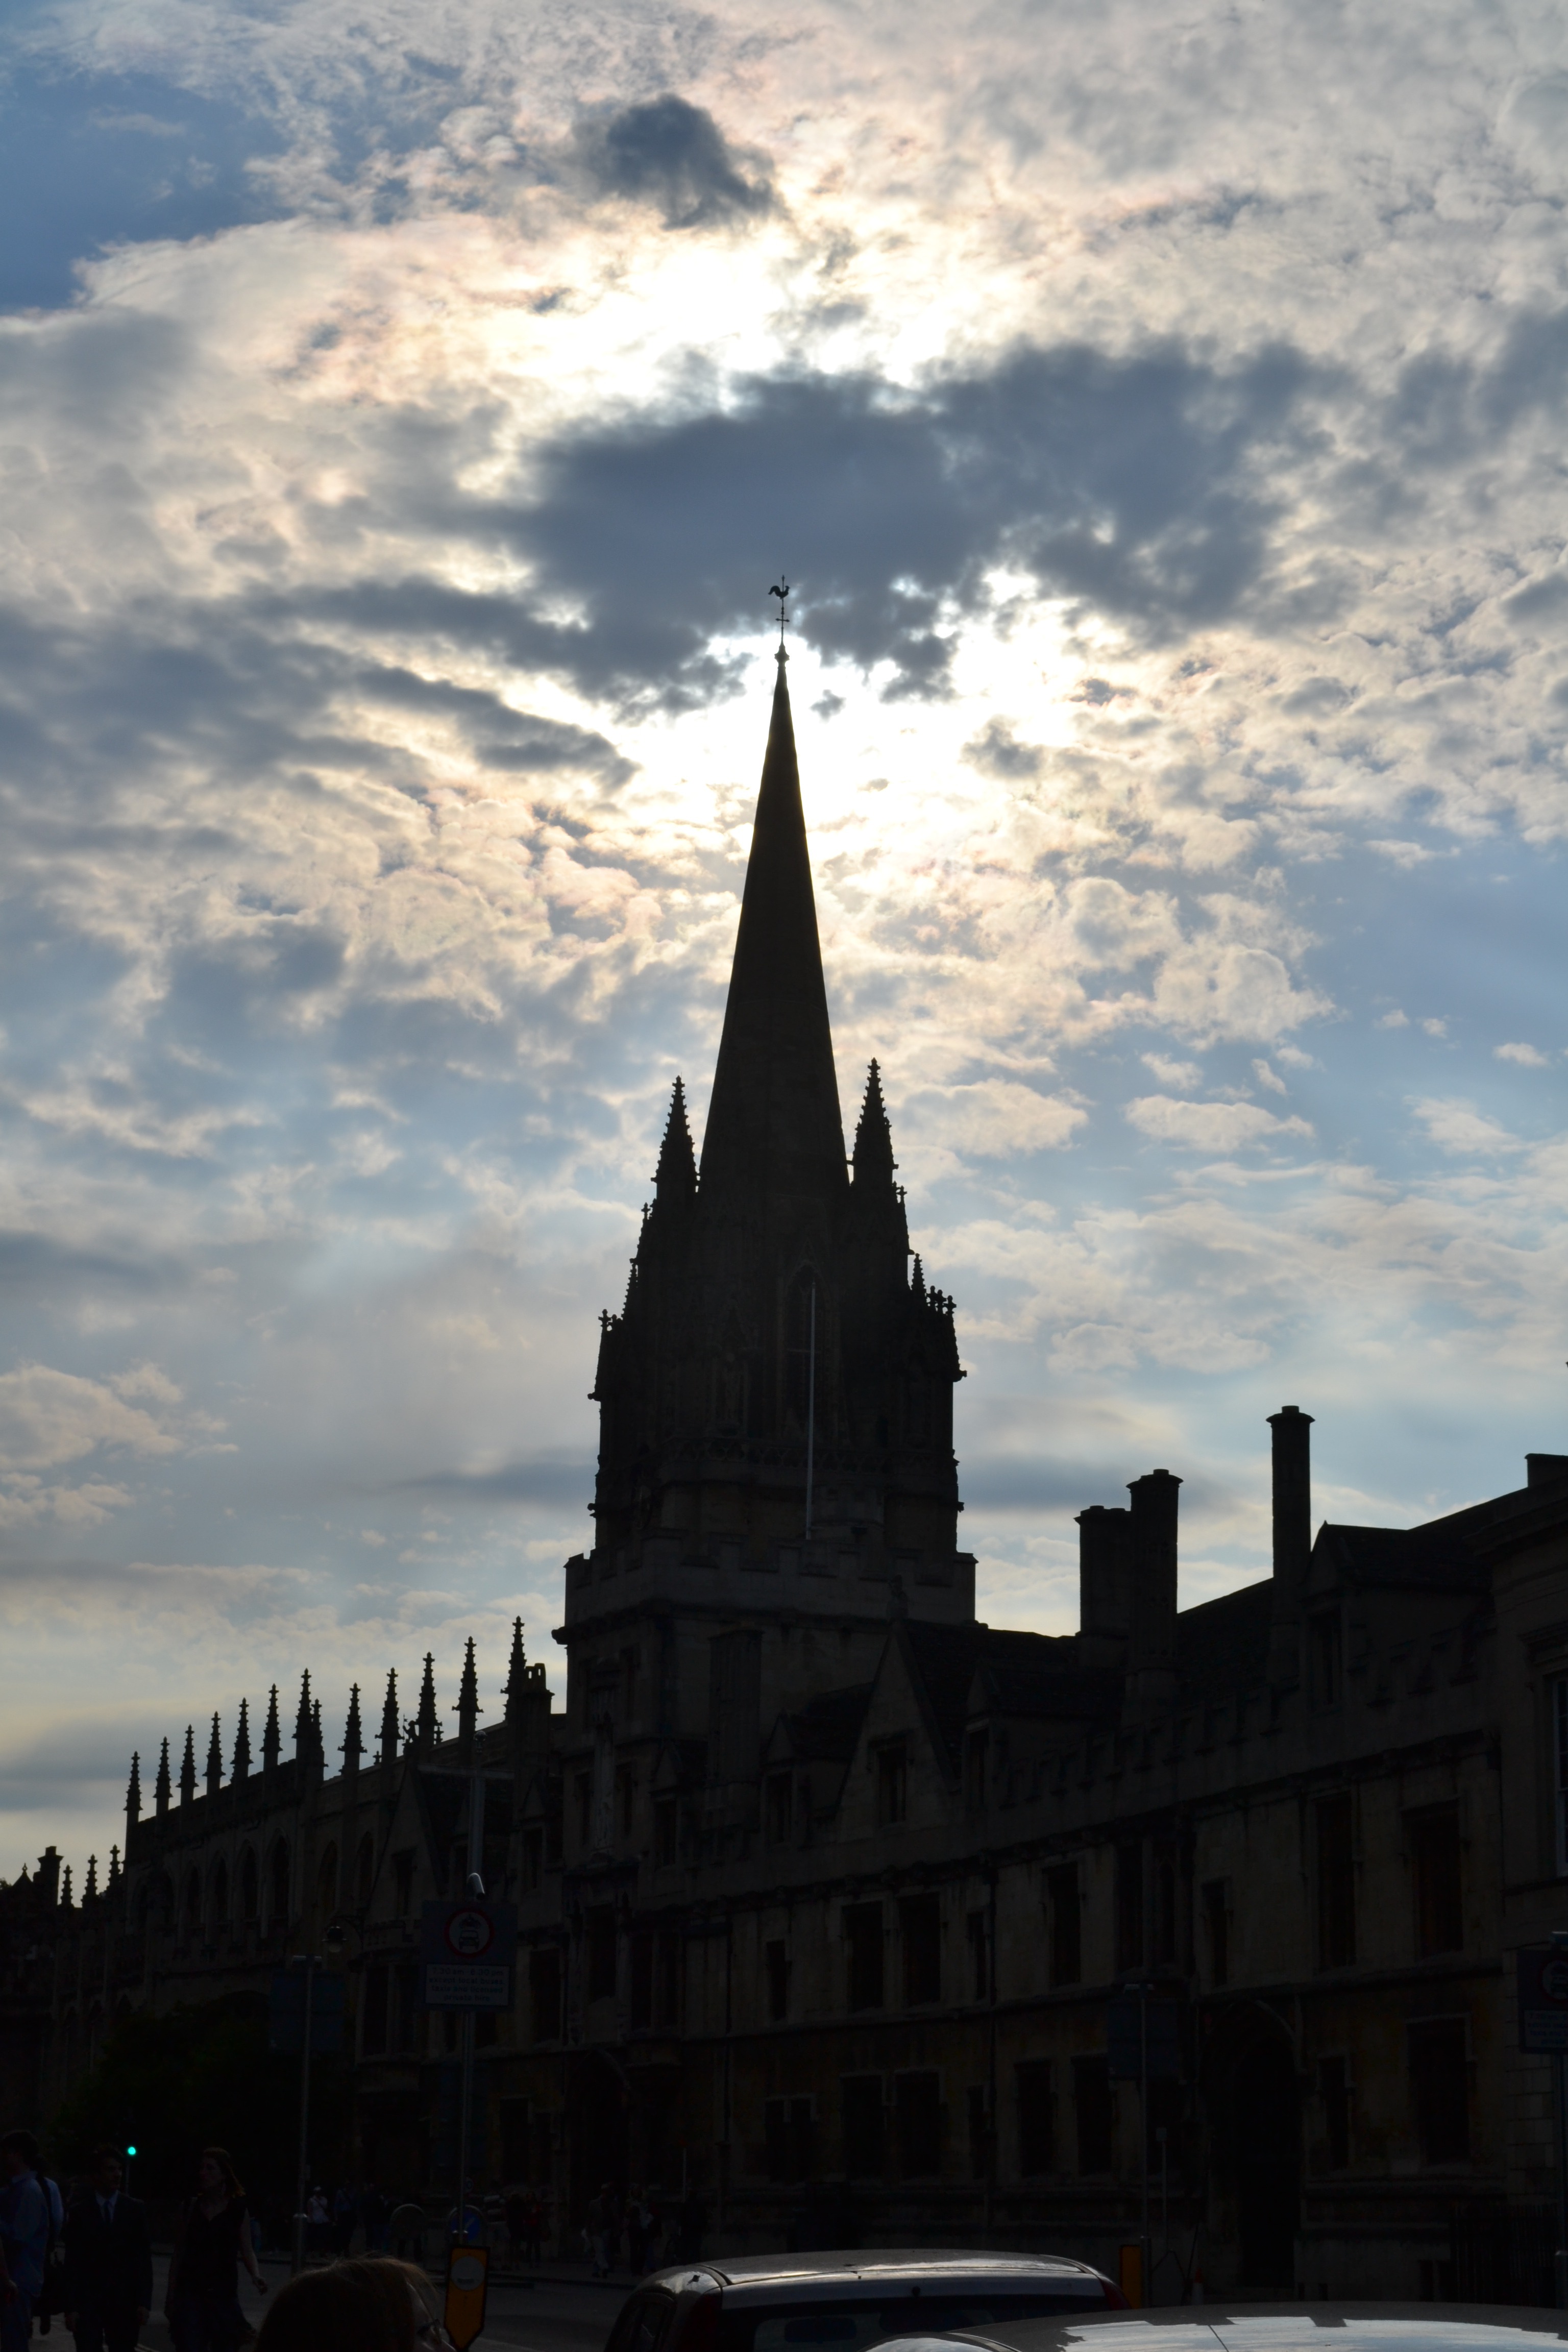
silhouette, cloud, architecture, sky, sunset, skyline, building, city, monument, cityscape, dusk, evening, reflection, tower, landmark, church, place of worship, england, spire, oxford, great britain